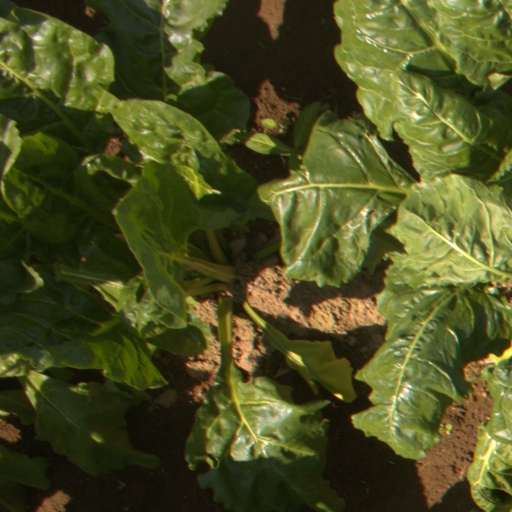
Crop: sugar beet